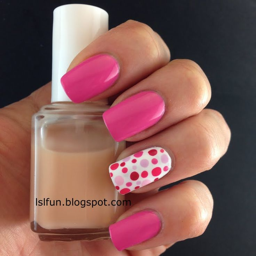
this nail art is very easy to do .